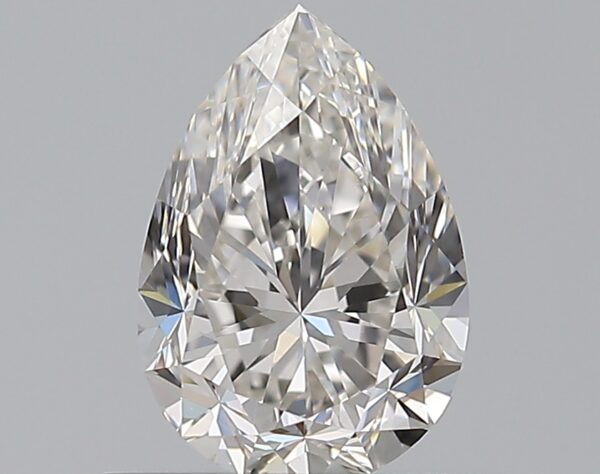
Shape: pear
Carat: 0.7
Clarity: VS1
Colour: G
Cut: GD
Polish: EX
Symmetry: VG
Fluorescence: N
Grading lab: GIA
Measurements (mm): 7.07 x 4.83 x 3.38